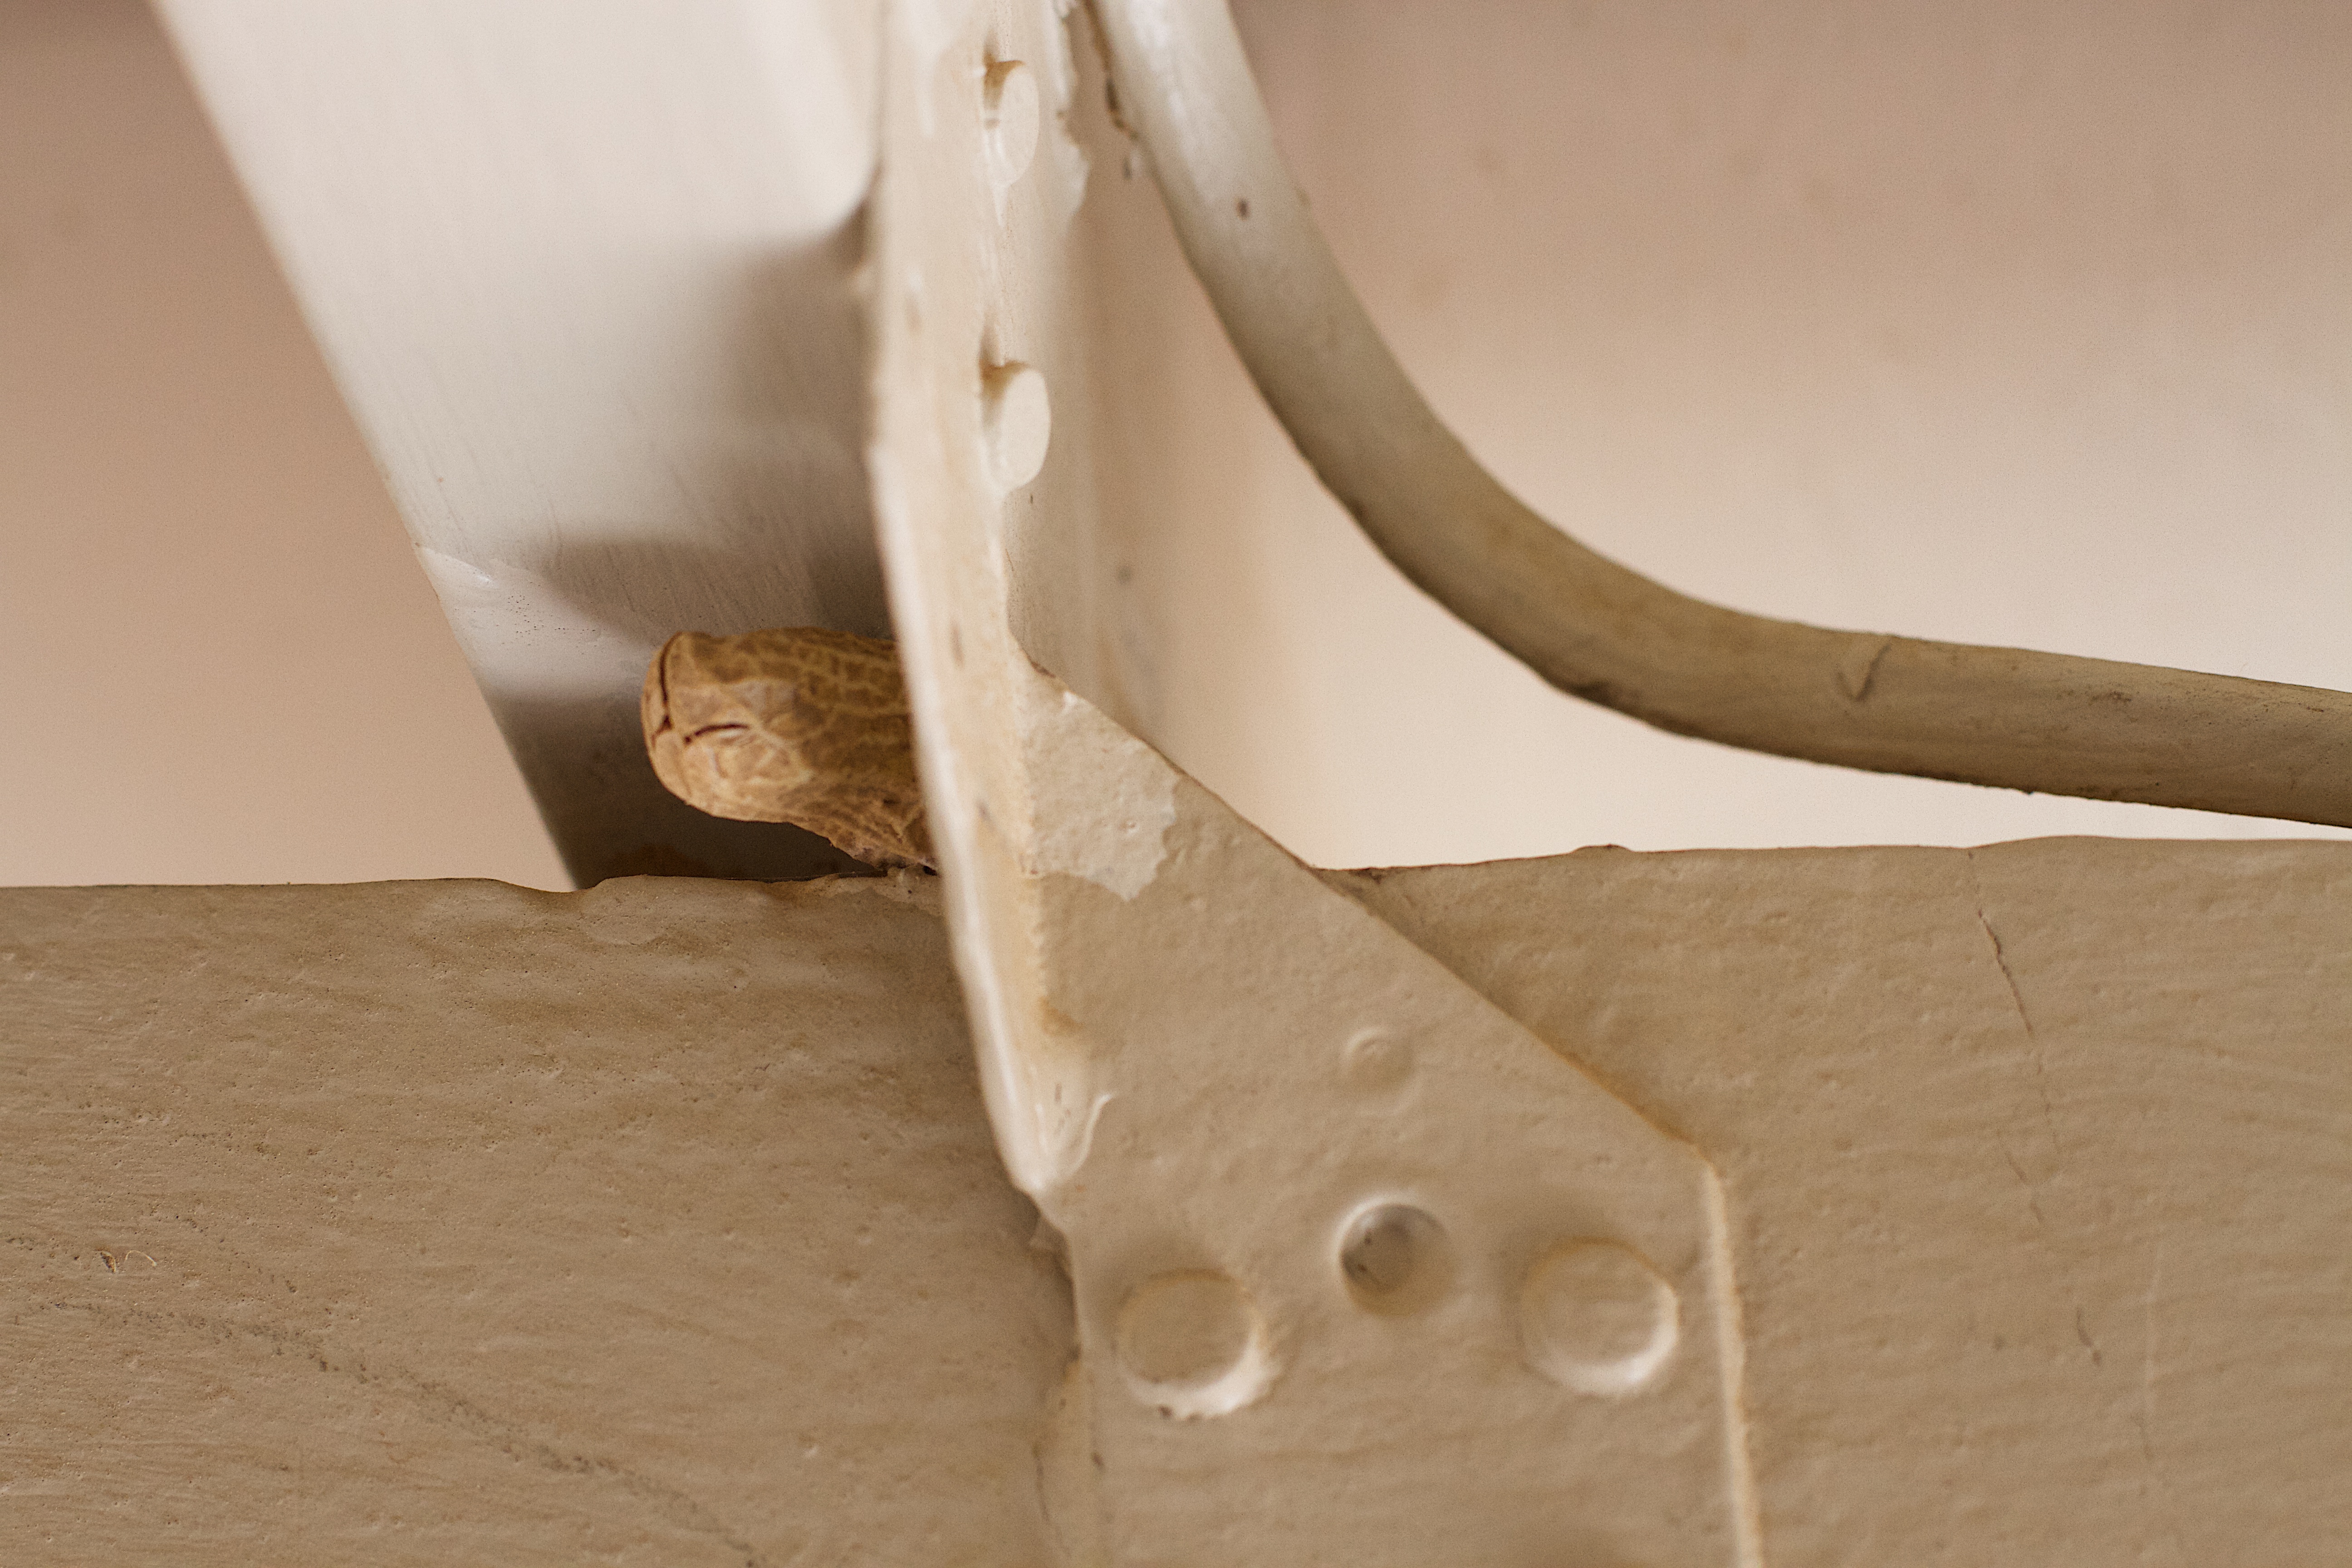
table, driftwood, wood, floor, horn, furniture, antler, carving, flooring, plywood